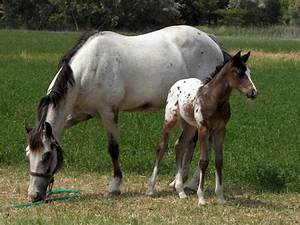
Label: horse